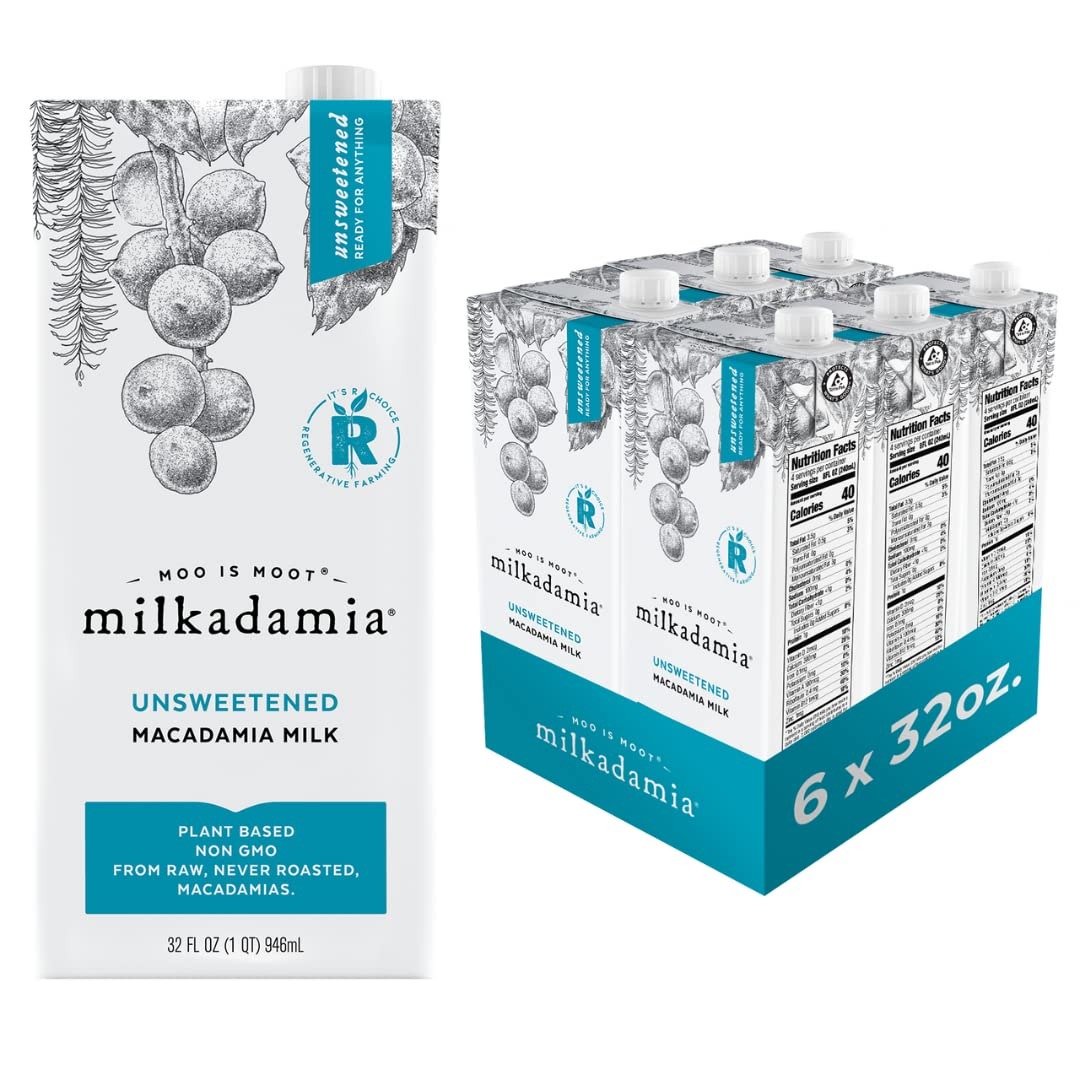
Item Name: milkadamia Macadamia Milk - Unsweetened - 32 Fl Oz (Pack of 6) - Lactose Free, Vegan, Shelf Stable, Plant Based, Non Dairy, Dairy Free
Bullet Point 1: With 0 sugar and only 40 calories per delicious serving, but all the creaminess
Bullet Point 2: Enjoy a delicious glass of milk or add to your morning for coffee, favorite smoothies, and baking - the milky flavor you love without the sugar
Bullet Point 3: milkadamia products are vegan, plant-based, dairy-free, gluten-free, kosher, and non-GMO certified
Bullet Point 4: Our plant-based beverages are made from the finest raw, never roasted macadamia nuts
Bullet Point 5: milkadamia supports regenerative farming methods that help keep our carbon levels in balance and makes choices as though the future of the Earth depends on them
Value: 192.0
Unit: Fl Oz

Price: 5.105